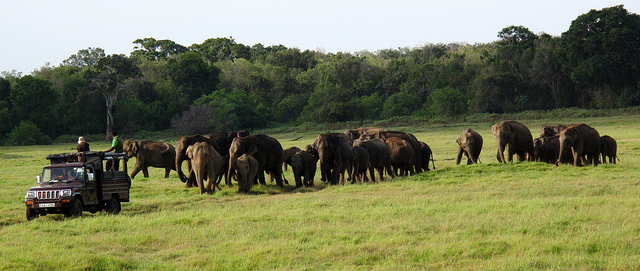
A truck driving in front of a herd of elephants.

A truck parked in a large green field with a herd of elephants nearby.

A herd of elephants in a grassy area next to a truck.